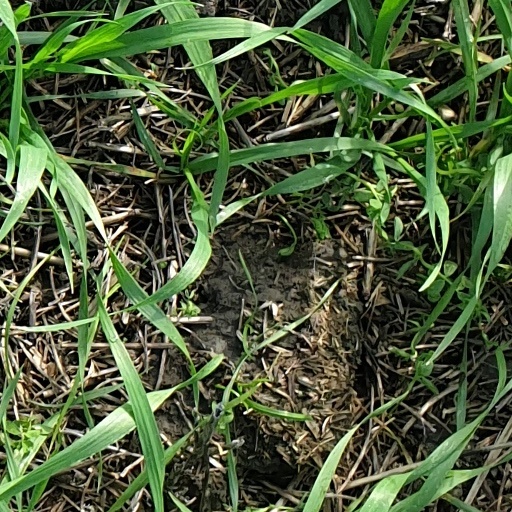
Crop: wheat